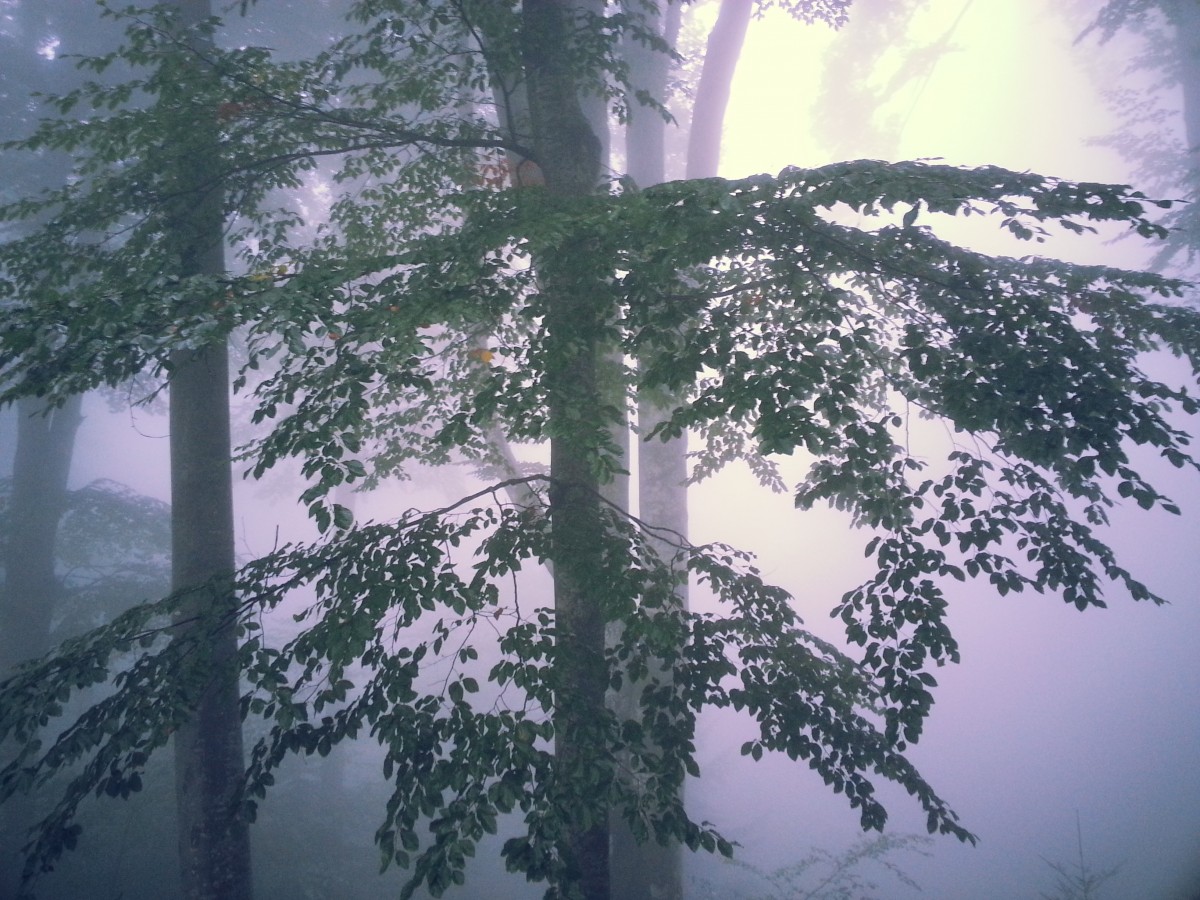
Tags: nature, forest, branch, snow, winter, light, fog, mist, sunlight, morning, leaf, wind, atmosphere, reflection, weather, haze, habitat, ecosystem, screenshot, atmospheric phenomenon